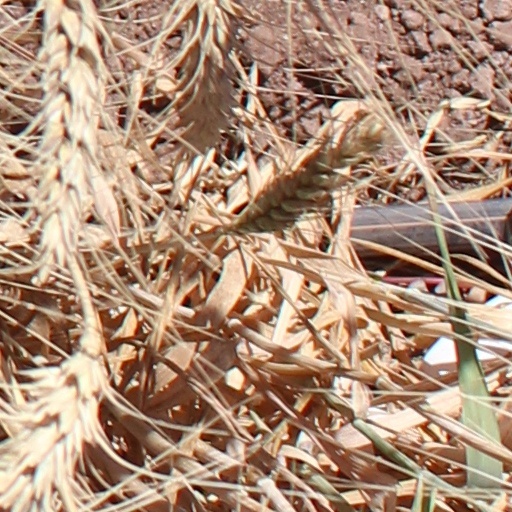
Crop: wheat